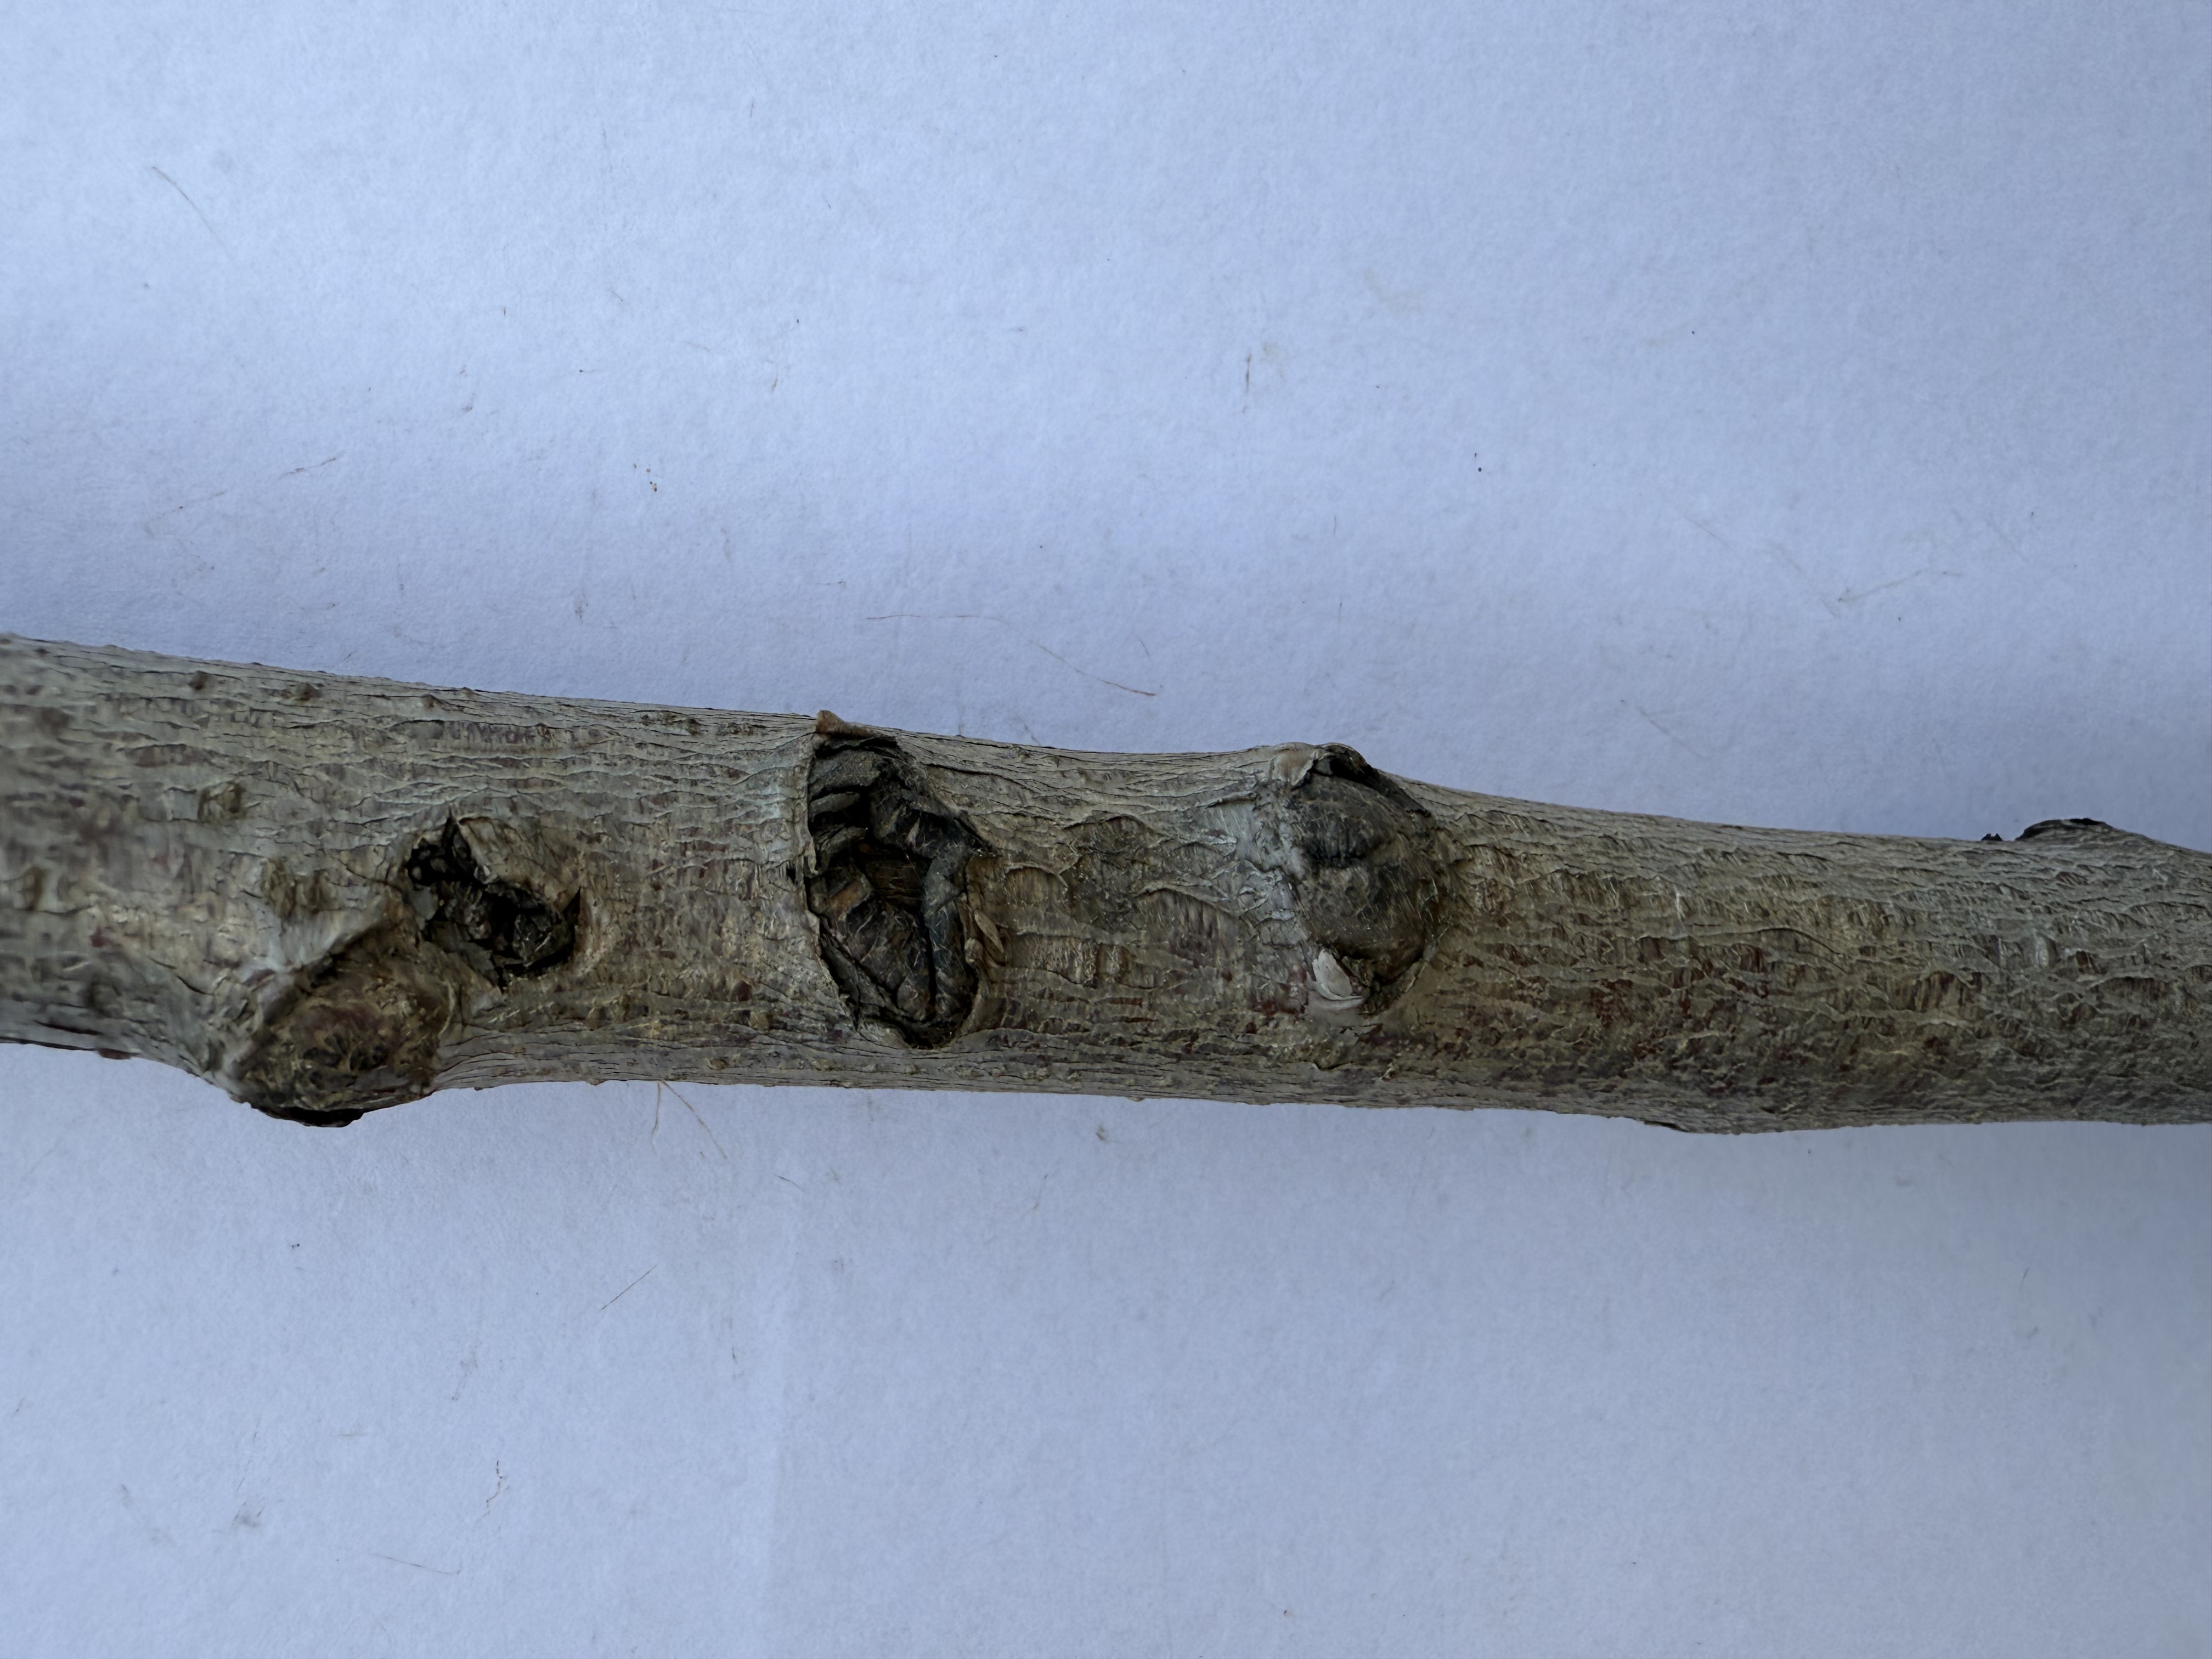
Variety: Red Haven Peach